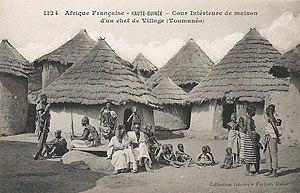
François-Edmond Fortier, Toumanéa. Cour intérieure de maison d'un chef de village. Afrique française. Haute-Guinée
Toumanéa est une localité de Guinée située dans la région de Faranah, sur le Tinkisso, un affluent de rive gauche du Niger.